Song Jiang

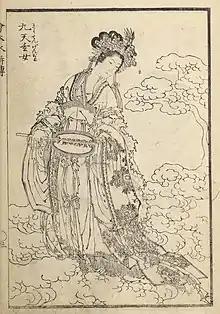
Jiutian Xuannü as depicted in a 1829 Japanese picture book of the "Water Margin"

Song Jiang goes home alone to fetch his father and Song Qing to Liangshan. But news of his return leaks and constables come after him. Fleeing, Song stumbles into the temple of a goddess and hides in a closet. Falling into a nap, he dreams of meeting the goddess Jiutian Xuannü, who gives him three heavenly books which she says would guide him in his leadership of Liangshan. He wakes up to find himself holding the three books.